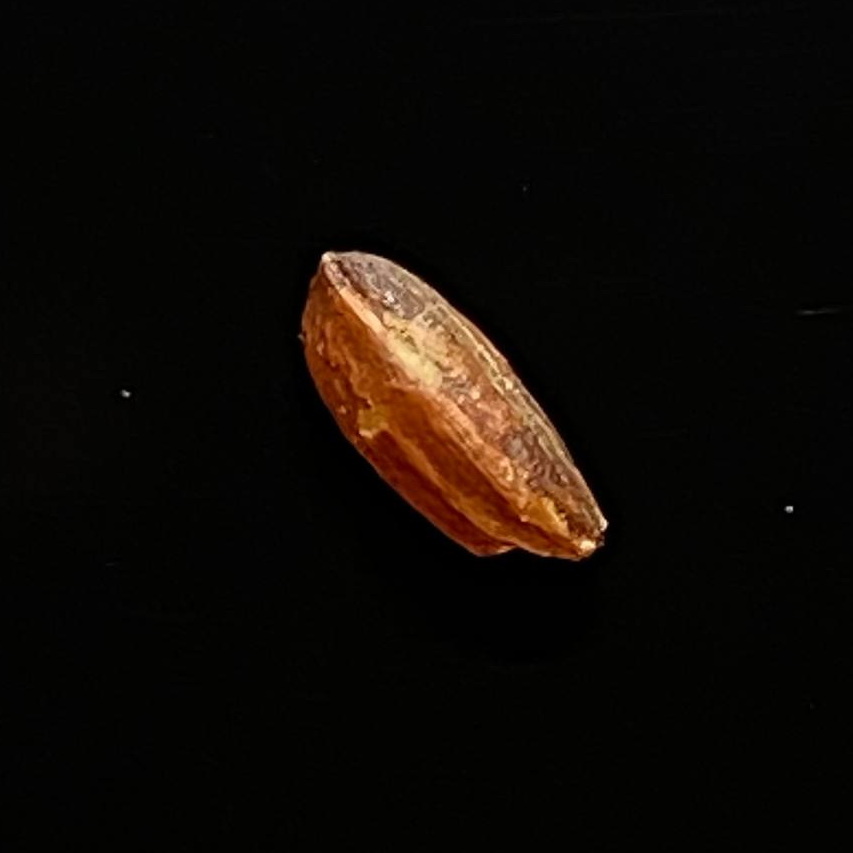
Rice variety: Ganjiya